Special Support and Reconnaissance Company

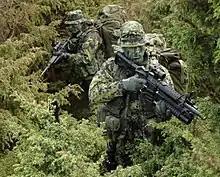
Soldiers from SSR on patrol

The Special Intelligence Patrols ("Specielle Efterretningspatruljer" or SEP) was founded in 1959 during the early cold war years and was specialised in collecting tactical intelligence behind enemy lines. Originally this was done using static observation sites but later on by insertable intelligence patrols operating behind enemy lines.